Horseshoe Lake Mound and Village Site

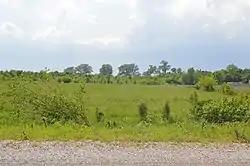
Village area

The Horseshoe Lake Mound and Village Site is a pre-Columbian archaeological site located on the northeast shore of Horseshoe Lake in Madison County, Illinois. The site includes a platform temple mound and a village site with the remains of multiple houses. The site was inhabited by Mississippian peoples during the Late Woodland period from roughly 600-1050 A.D. The village at the site was part of the settlement system connected to Cahokia; it was a third line community, a class of community distinguished by a single temple mound, in the system. Of the five known third line communities in the Cahokia system, the Horseshoe Lake Site is the only one which is relatively intact. The site also includes substantial plant and animal remains, which indicate that its settlers produced maize.